2012 Summer Olympics opening ceremony

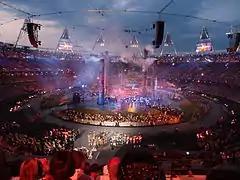
The "Pandemonium" segment, during the final rehearsal of the ceremony on 25 July

The opening ceremony of the 2012 Summer Olympics took place on the evening of Friday 27 July 2012 in the Olympic Stadium, London, during which the Games were formally opened by Queen Elizabeth II. As mandated by the Olympic Charter, the proceedings combined the ceremonial opening of this international sporting event (including welcoming speeches, hoisting of the flags and the parade of athletes) with an artistic spectacle to showcase the host nation's culture. The spectacle was entitled Isles of Wonder and directed by Academy Award-winning British film director Danny Boyle, with Paulette Randall as associate director.